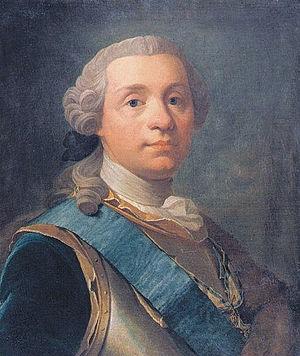
Augustin Ehrensvärd est un comte suédois, officier et architecte militaire, artiste et créateur de la forteresse de Suomenlinna et de la flotte de l’archipel suédoise.